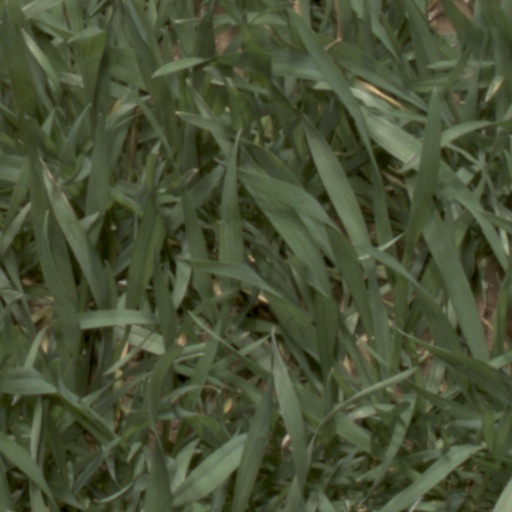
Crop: wheat